Nicholas U. Mayall

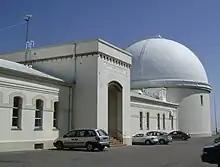

While Mayall hoped to join the Mount Wilson team upon earning his doctorate, there were no openings during the Great Depression. Instead, he began his career at Lick, which was afforded by the number two janitor resigning and Mayall being given a one-year position as observing assistant with janitorial duties limited to maintaining the darkrooms and keeping instrument rooms clean. The following year, one of the senior astronomers joined the Berkeley department and his salary was split between Mayall and another young astronomer, Arthur Bambridge Wyse.